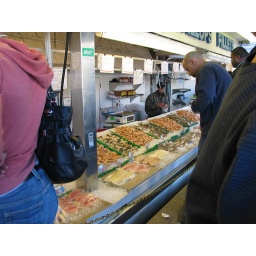
The fish market in SW DC.